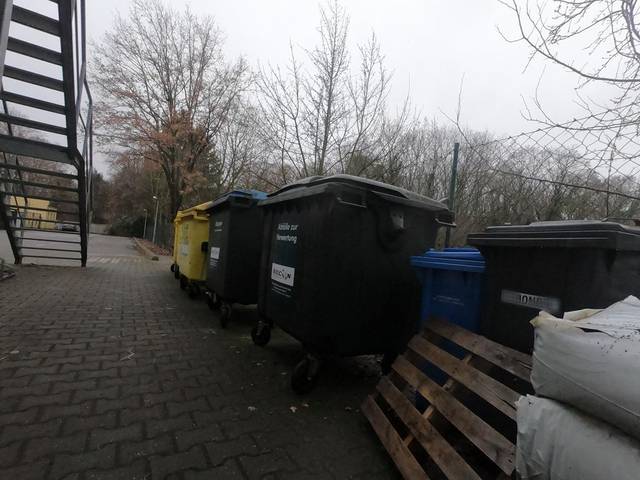
Region: Germany
Coordinates: 52.558, 13.485